Mcoy Fundales

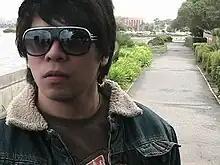
Fundales in 2008

Marco "Mcoy" Fundales (born November 3, 1977) is a Filipino musician, writer and actor. He was the former lead vocalist and rhythm guitarist of the popular Pinoy rock band Orange and Lemons. He is currently the lead vocalist of the band Kenyo. His musical influences are the bands like The Smiths, Eraserheads and The Beatles.